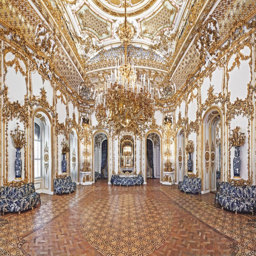
Vaduz Castle